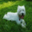
Label: dog